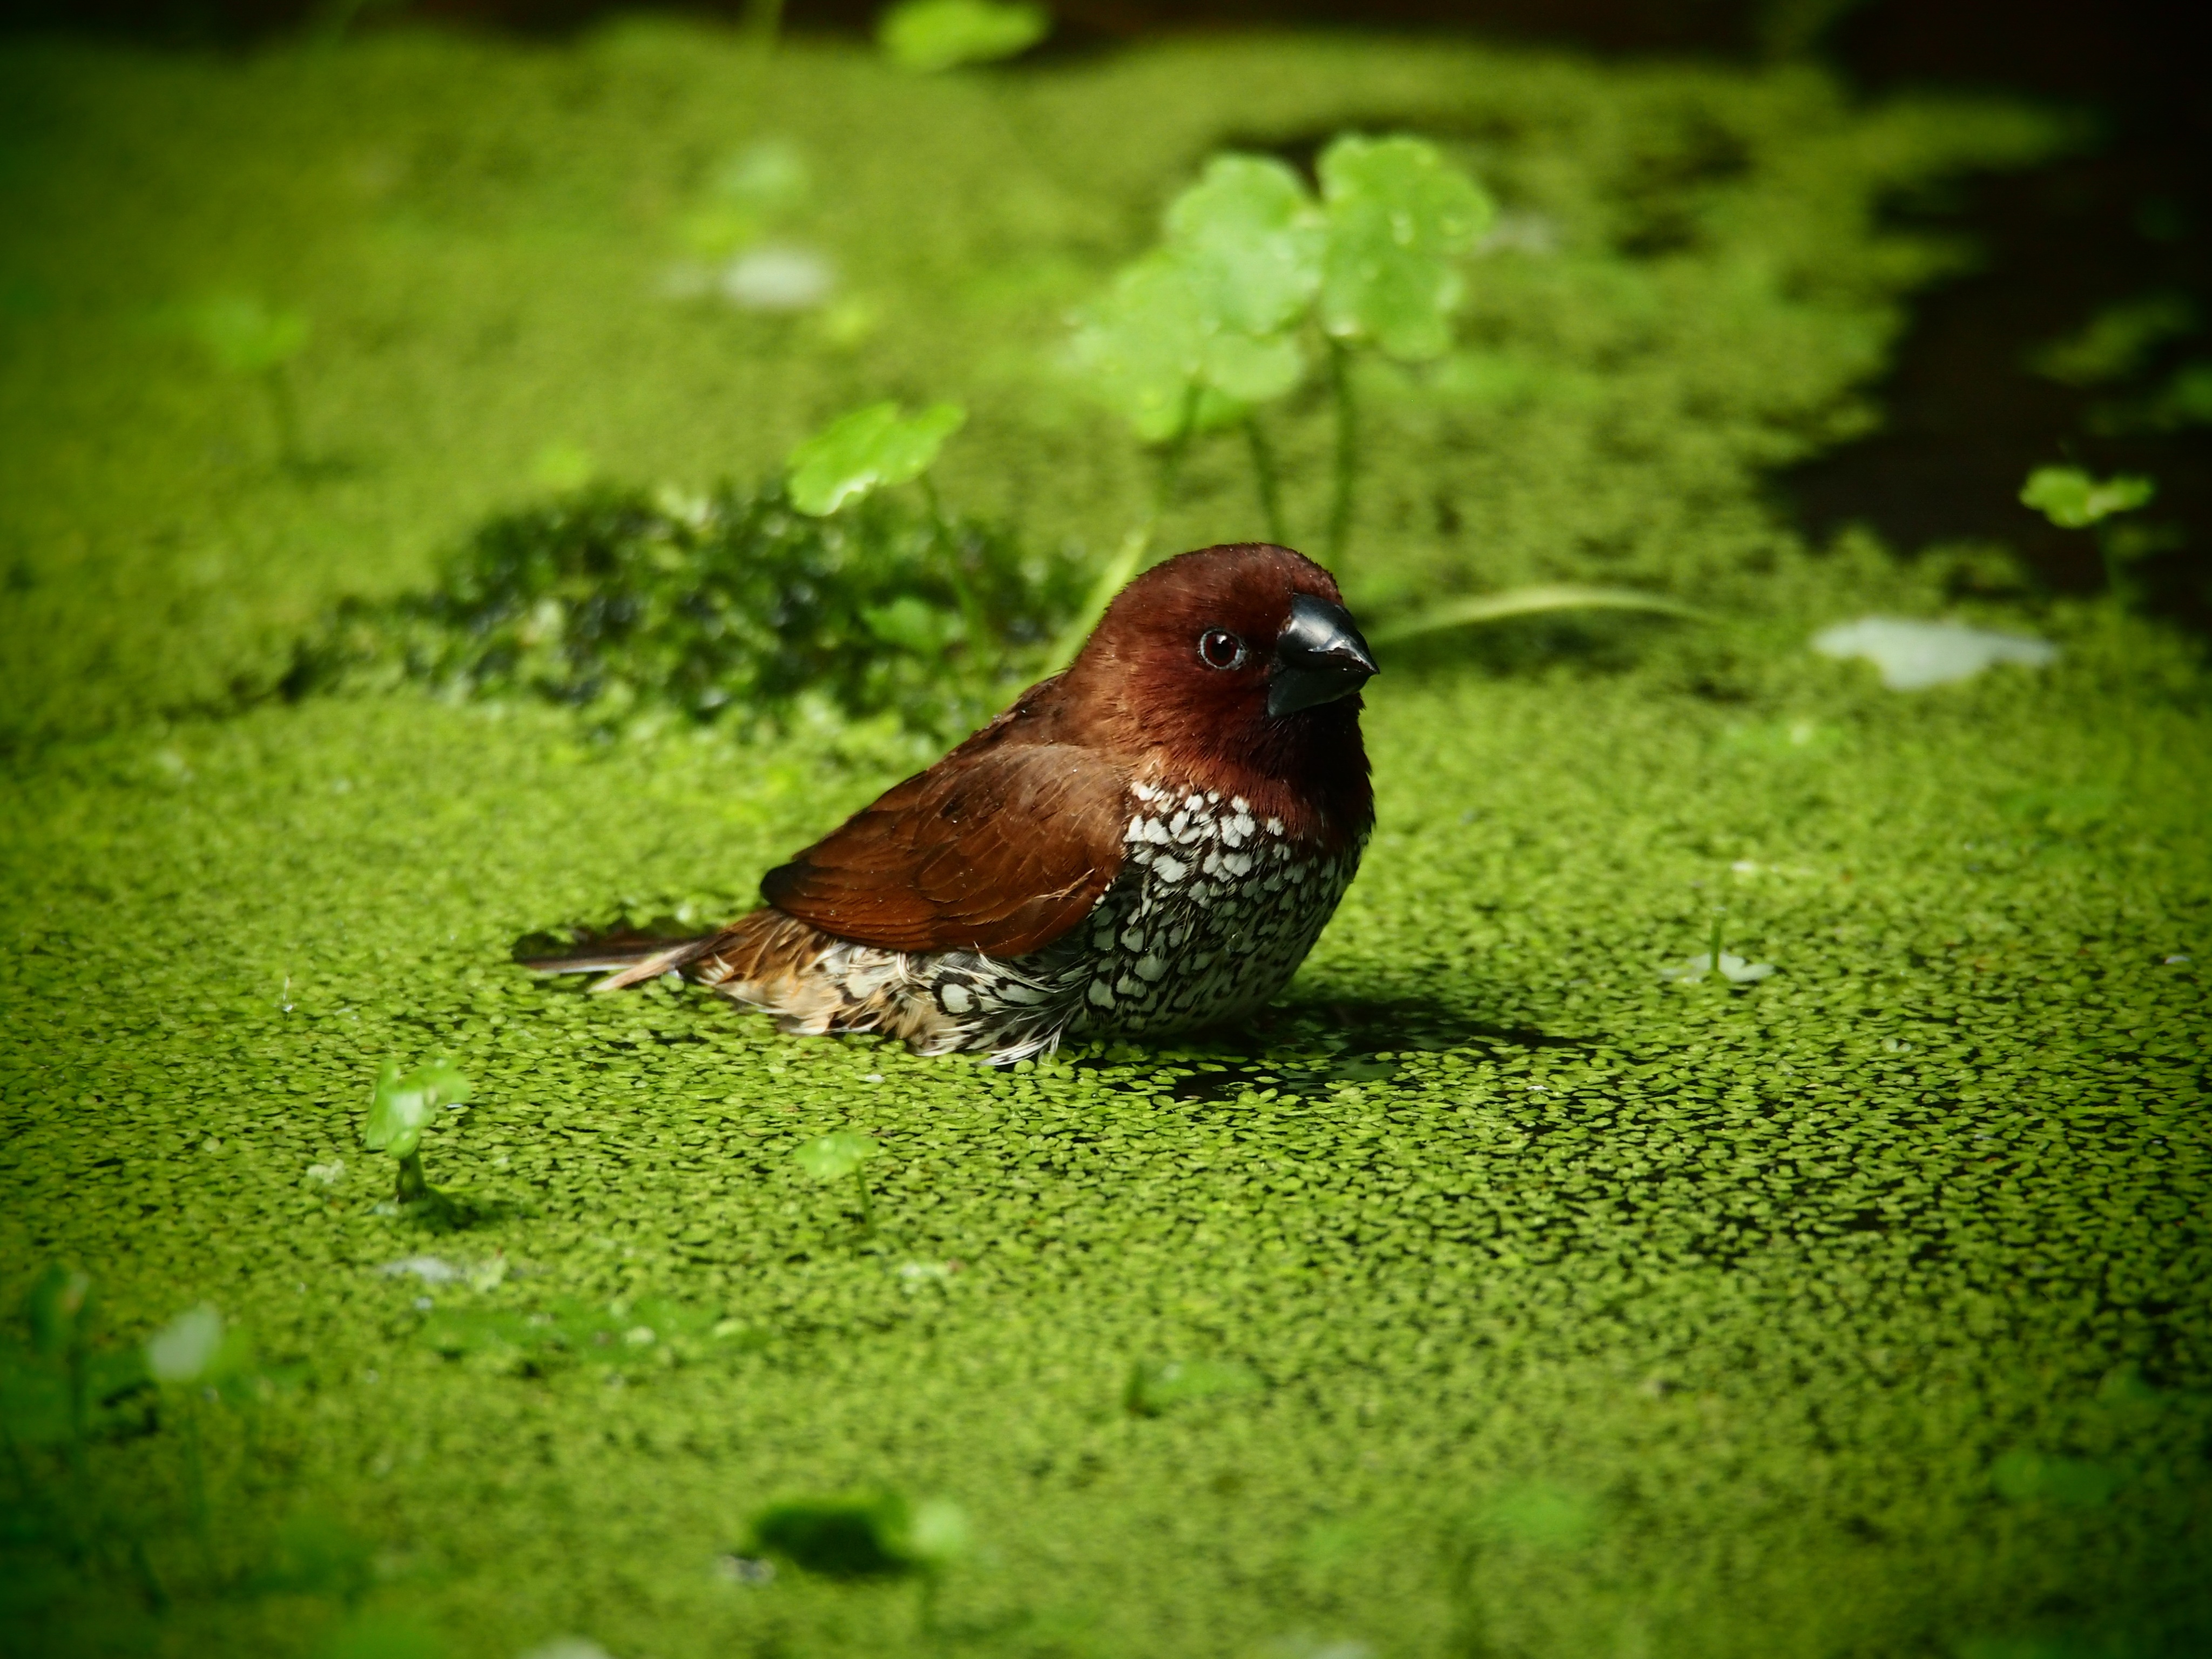
water, nature, grass, bird, lawn, leaf, wildlife, green, beak, fauna, vertebrate, duckweed, macro photography, perching bird